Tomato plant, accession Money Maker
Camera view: horizontal (90 deg, fisheye); turntable rotation: 90 degrees
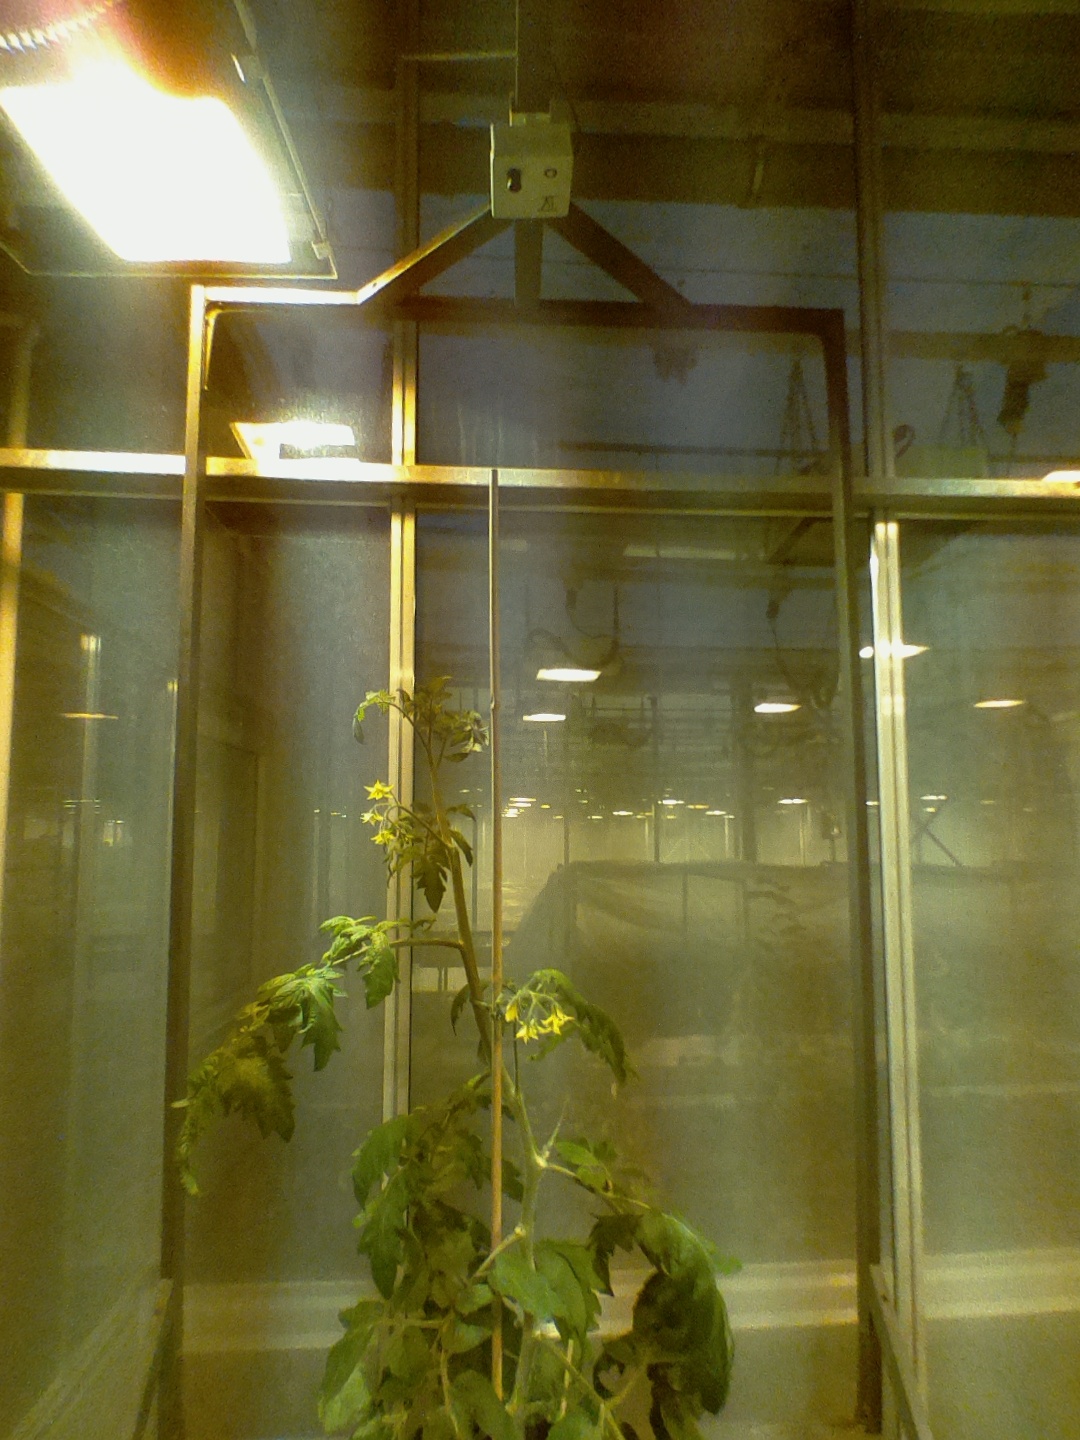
BBCH growth stage 68: Full flowering, 80%-90% of flowers open, more petals falling